Conant-Sawyer Cottage

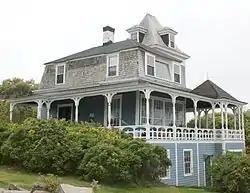

The Conant-Sawyer House is a historic summer house at 14 Kendall Road in York Beach, Maine. Built in 1877 and enlarged in 1896, it is a well-preserved example of a late 19th-century upper middle-class summer house. Its notable owners include Sumner Wallace, a shoe manufacturer from Rochester, New Hampshire, and Charles Henry Sawyer, Governor of New Hampshire. The house was listed on the National Register of Historic Places in 1992.